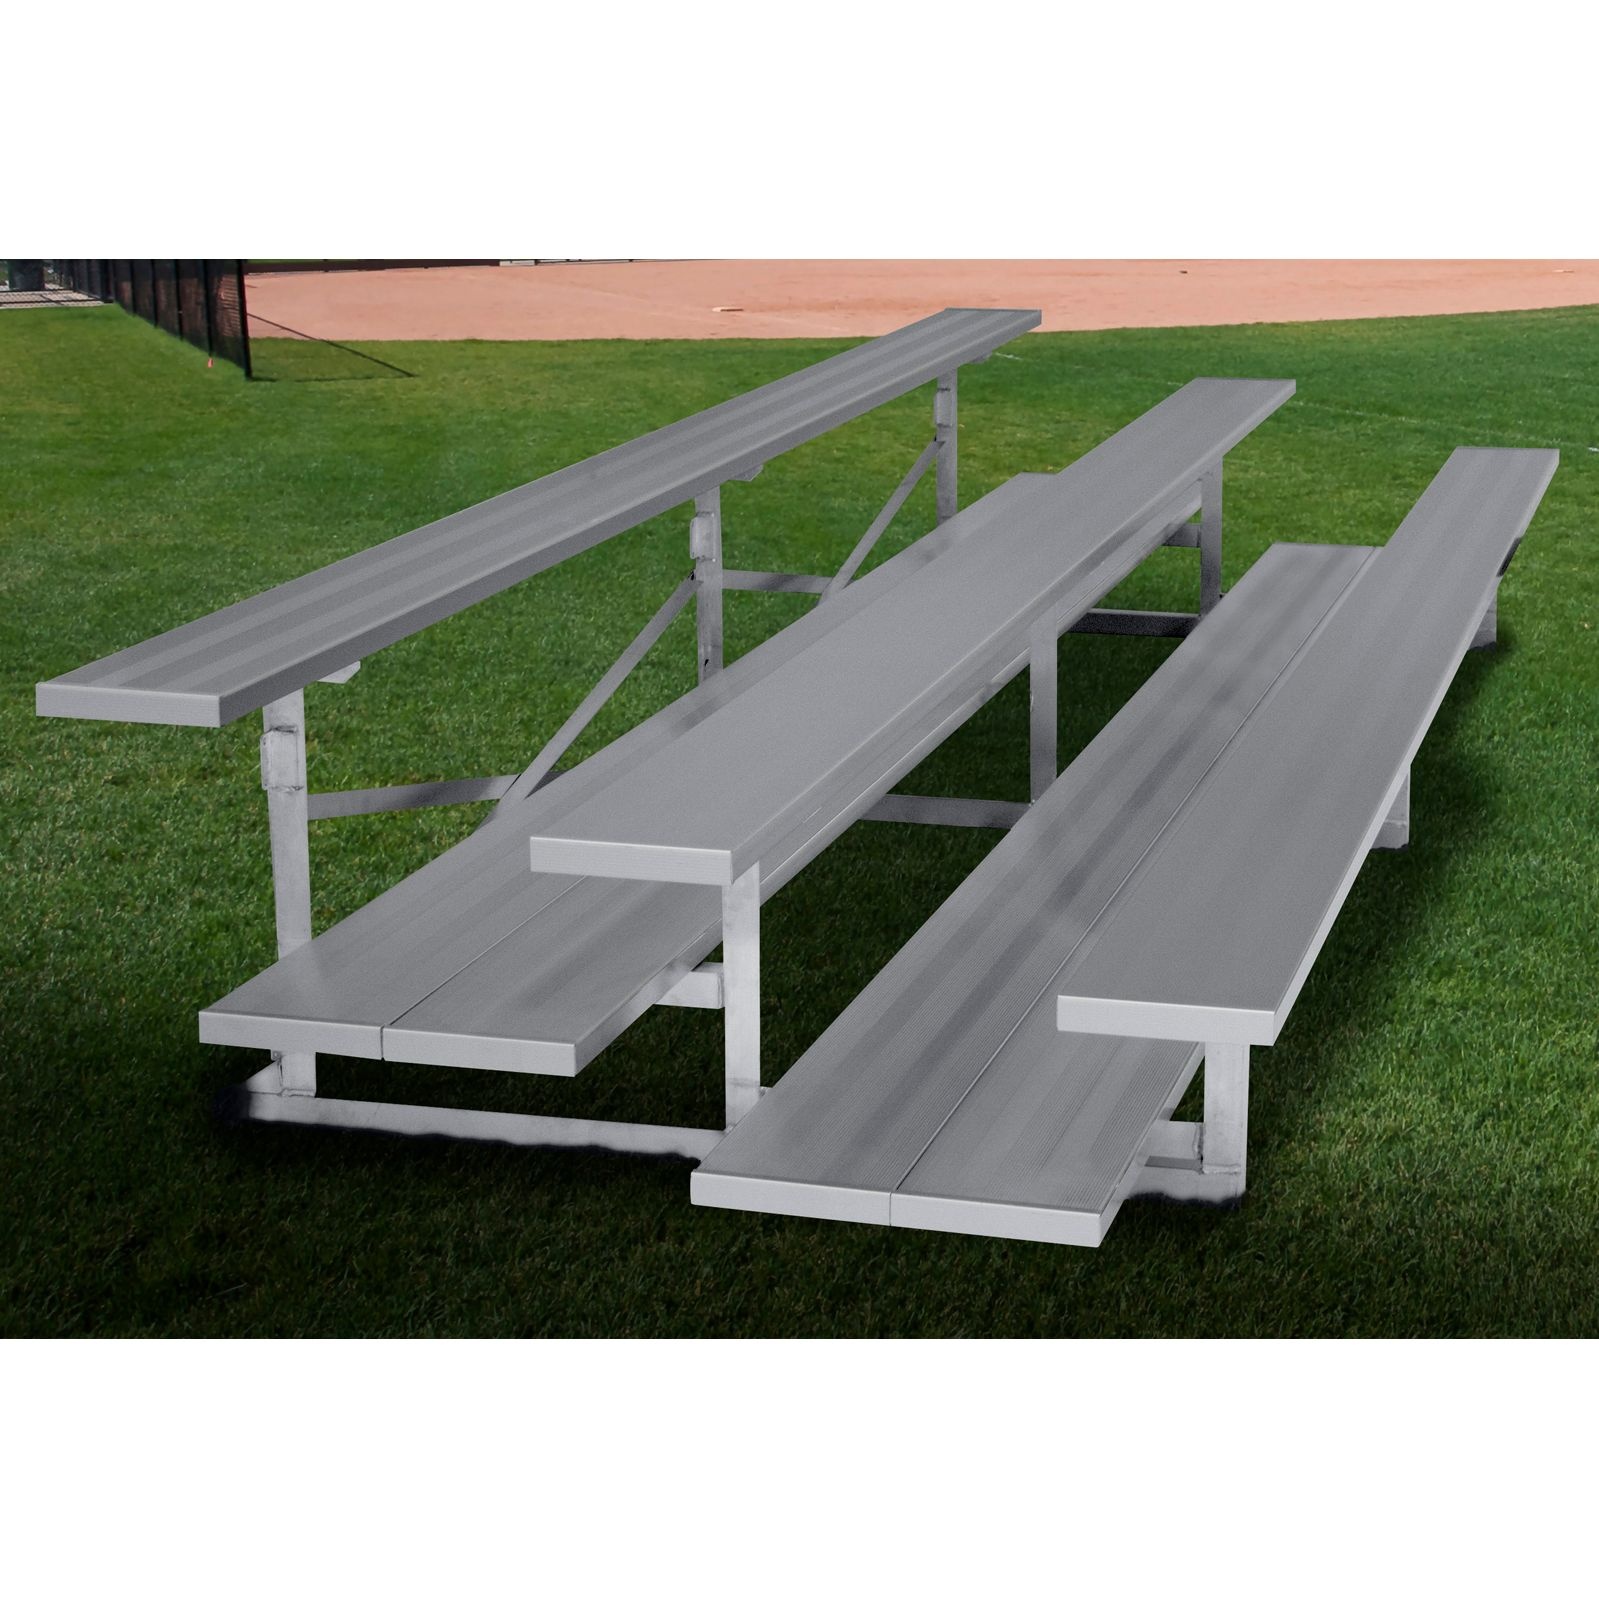
Gared Spectator Stationary Bleacher - 4 Row, 15' Low Rise - SKU: GSNB0415LR
Product Description: Enhance your seating setup with the Gared Spectator Stationary Bleacher – 4 Row, 15' Low Rise, Single Foot Plank , designed to offer safe, durable, and comfortable seating for up to 40 spectators . The low-rise design eliminates the need for guardrails or aisles , ensuring compliance with building safety codes while maintaining a sleek, space-efficient footprint . Constructed from galvanized/anodized aluminum , this rust-resistant and weatherproof bleacher is ideal for both indoor and outdoor venues , including schools, parks, sports fields, fairgrounds, and community events . Key Features: ✔ Seating Capacity: Comfortably accommodates 40 spectators across four rows . ✔ Low-Rise Design: No guardrails or aisles needed , maximizing space efficiency and safety. ✔ Heavy-Duty Construction: Built with galvanized/anodized aluminum for superior rust and corrosion resistance . ✔ Efficient Foot Planks: Single 10-inch-wide foot plank enhances comfort and stability. ✔ Versatile Application: Perfect for schools, recreation centers, sports fields, fairgrounds, and public events . Specifications: Brand: Gared Product Number: GSNB0415LR Seating Capacity: 40 spectators Number of Rows: 4 Bleacher Length: 15 feet First Row Height: 10 inches Rise & Row Spacing: 6-inch rise, 24-inch row spacing Foot Plank: Single 10-inch-wide aluminum foot plank Material: Galvanized/anodized aluminum for durability and longevity Color: Silver Safety Feature: Low-rise design eliminates the need for guardrails or aisles Country of Origin: United States Play Level: NIRSA, Recreation, Youth Shipping Weight: 382 lbs Shipping Method: Truck Warranty: 1-Year Limited Warranty Additional Notes: Designed for facilities that do not require frequent relocation. Low-maintenance aluminum build ensures long-lasting use. Provides a stable, comfortable seating solution for spectators. Upgrade your venue's seating with the Gared Spectator Stationary Bleacher – 4 Row, 15' Low Rise, Single Foot Plank and provide safe, durable, and comfortable viewing for any event !
Brand: Gared Performance Sports Systems
Category: Sporting Goods > Athletics > General Purpose Athletic Equipment > Stadium Seats & Cushions